Rodney Mundy

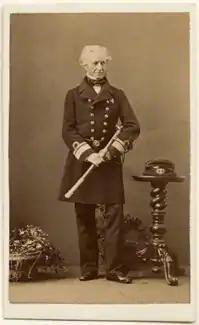
Sir Rodney Mundy

Admiral of the Fleet Sir George Rodney Mundy, (19 April 1805 – 23 December 1884) was a Royal Navy officer. As a commander, he persuaded the Dutch to surrender Antwerp during the Belgian Revolution and then acted as a mediator during negotiations between the Dutch and the Belgians to end hostilities. As a captain, he was deployed to the East Indies Station and was asked to keep the Sultan of Brunei in line until the British Government made a final decision on whether to take the island of Labuan: he took the Sultan's son-in-law, Pengiran Mumin, to witness the island's accession to the British Crown in December 1846. He was then deployed to the seas of Finland, where he secured Björkö Sound in operations against Russia during the Crimean War.